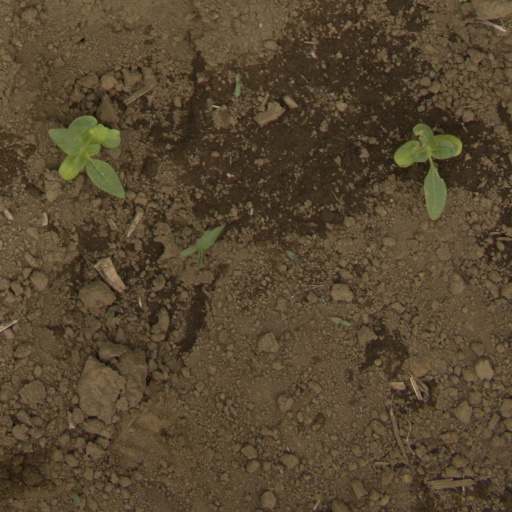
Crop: Jerusalem artichoke